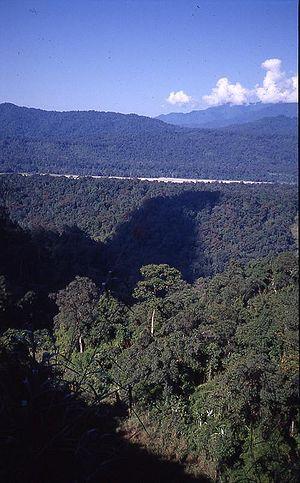
Cet article recense les sites inscrits au patrimoine mondial en Inde.
Le Parc national de Namdapha est situé dans l'État de l'Arunachal Pradesh en Inde. Plus grand parc d'Inde en superficie, on y trouve notamment des tigres.